Hirafu Station

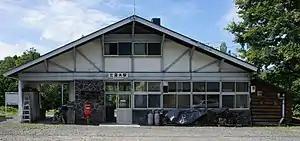
Hirafu Station in 2017

is a railway station on the Hakodate Main Line in Kutchan, Hokkaido, Hokkaido, Japan. It is operated by JR Hokkaido and has the station number "S24".